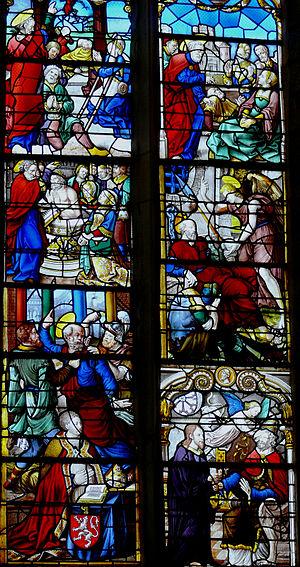
Ferrières - Abbaye - Eglise Saint-Pierre-et-Saint-Paul - Vitrail de la vie de saint Pierre
L'abbaye Saint-Pierre-et-Saint-Paul de Ferrières est une abbaye bénédictine française située à Ferrières-en-Gâtinais dans le département du Loiret et la région Centre-Val de Loire.